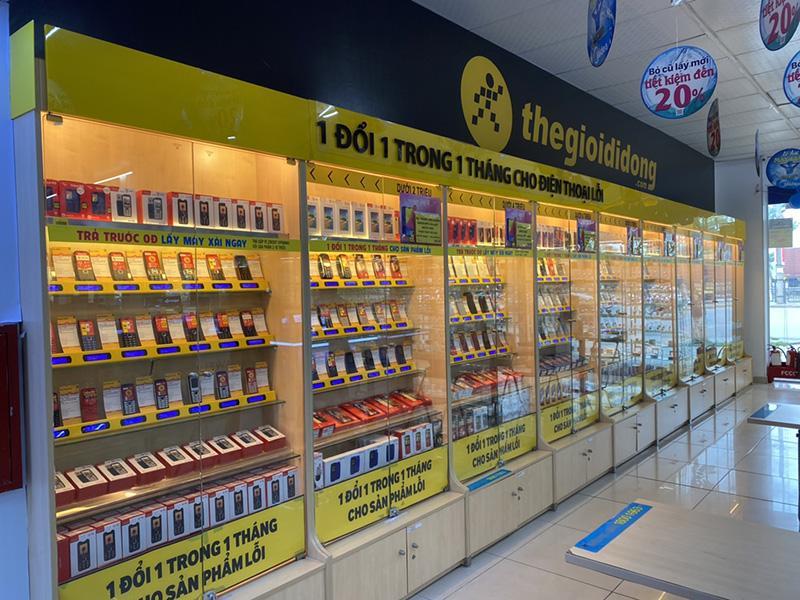
bên trong chiếc tủ kính là sự xuất hiện của nhiều chiếc điện thoại